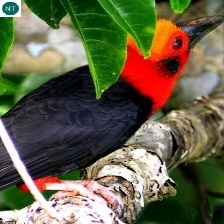
Species: BORNEAN BRISTLEHEAD
Scientific name: PITYRIASIS GYMNOCEPHALA